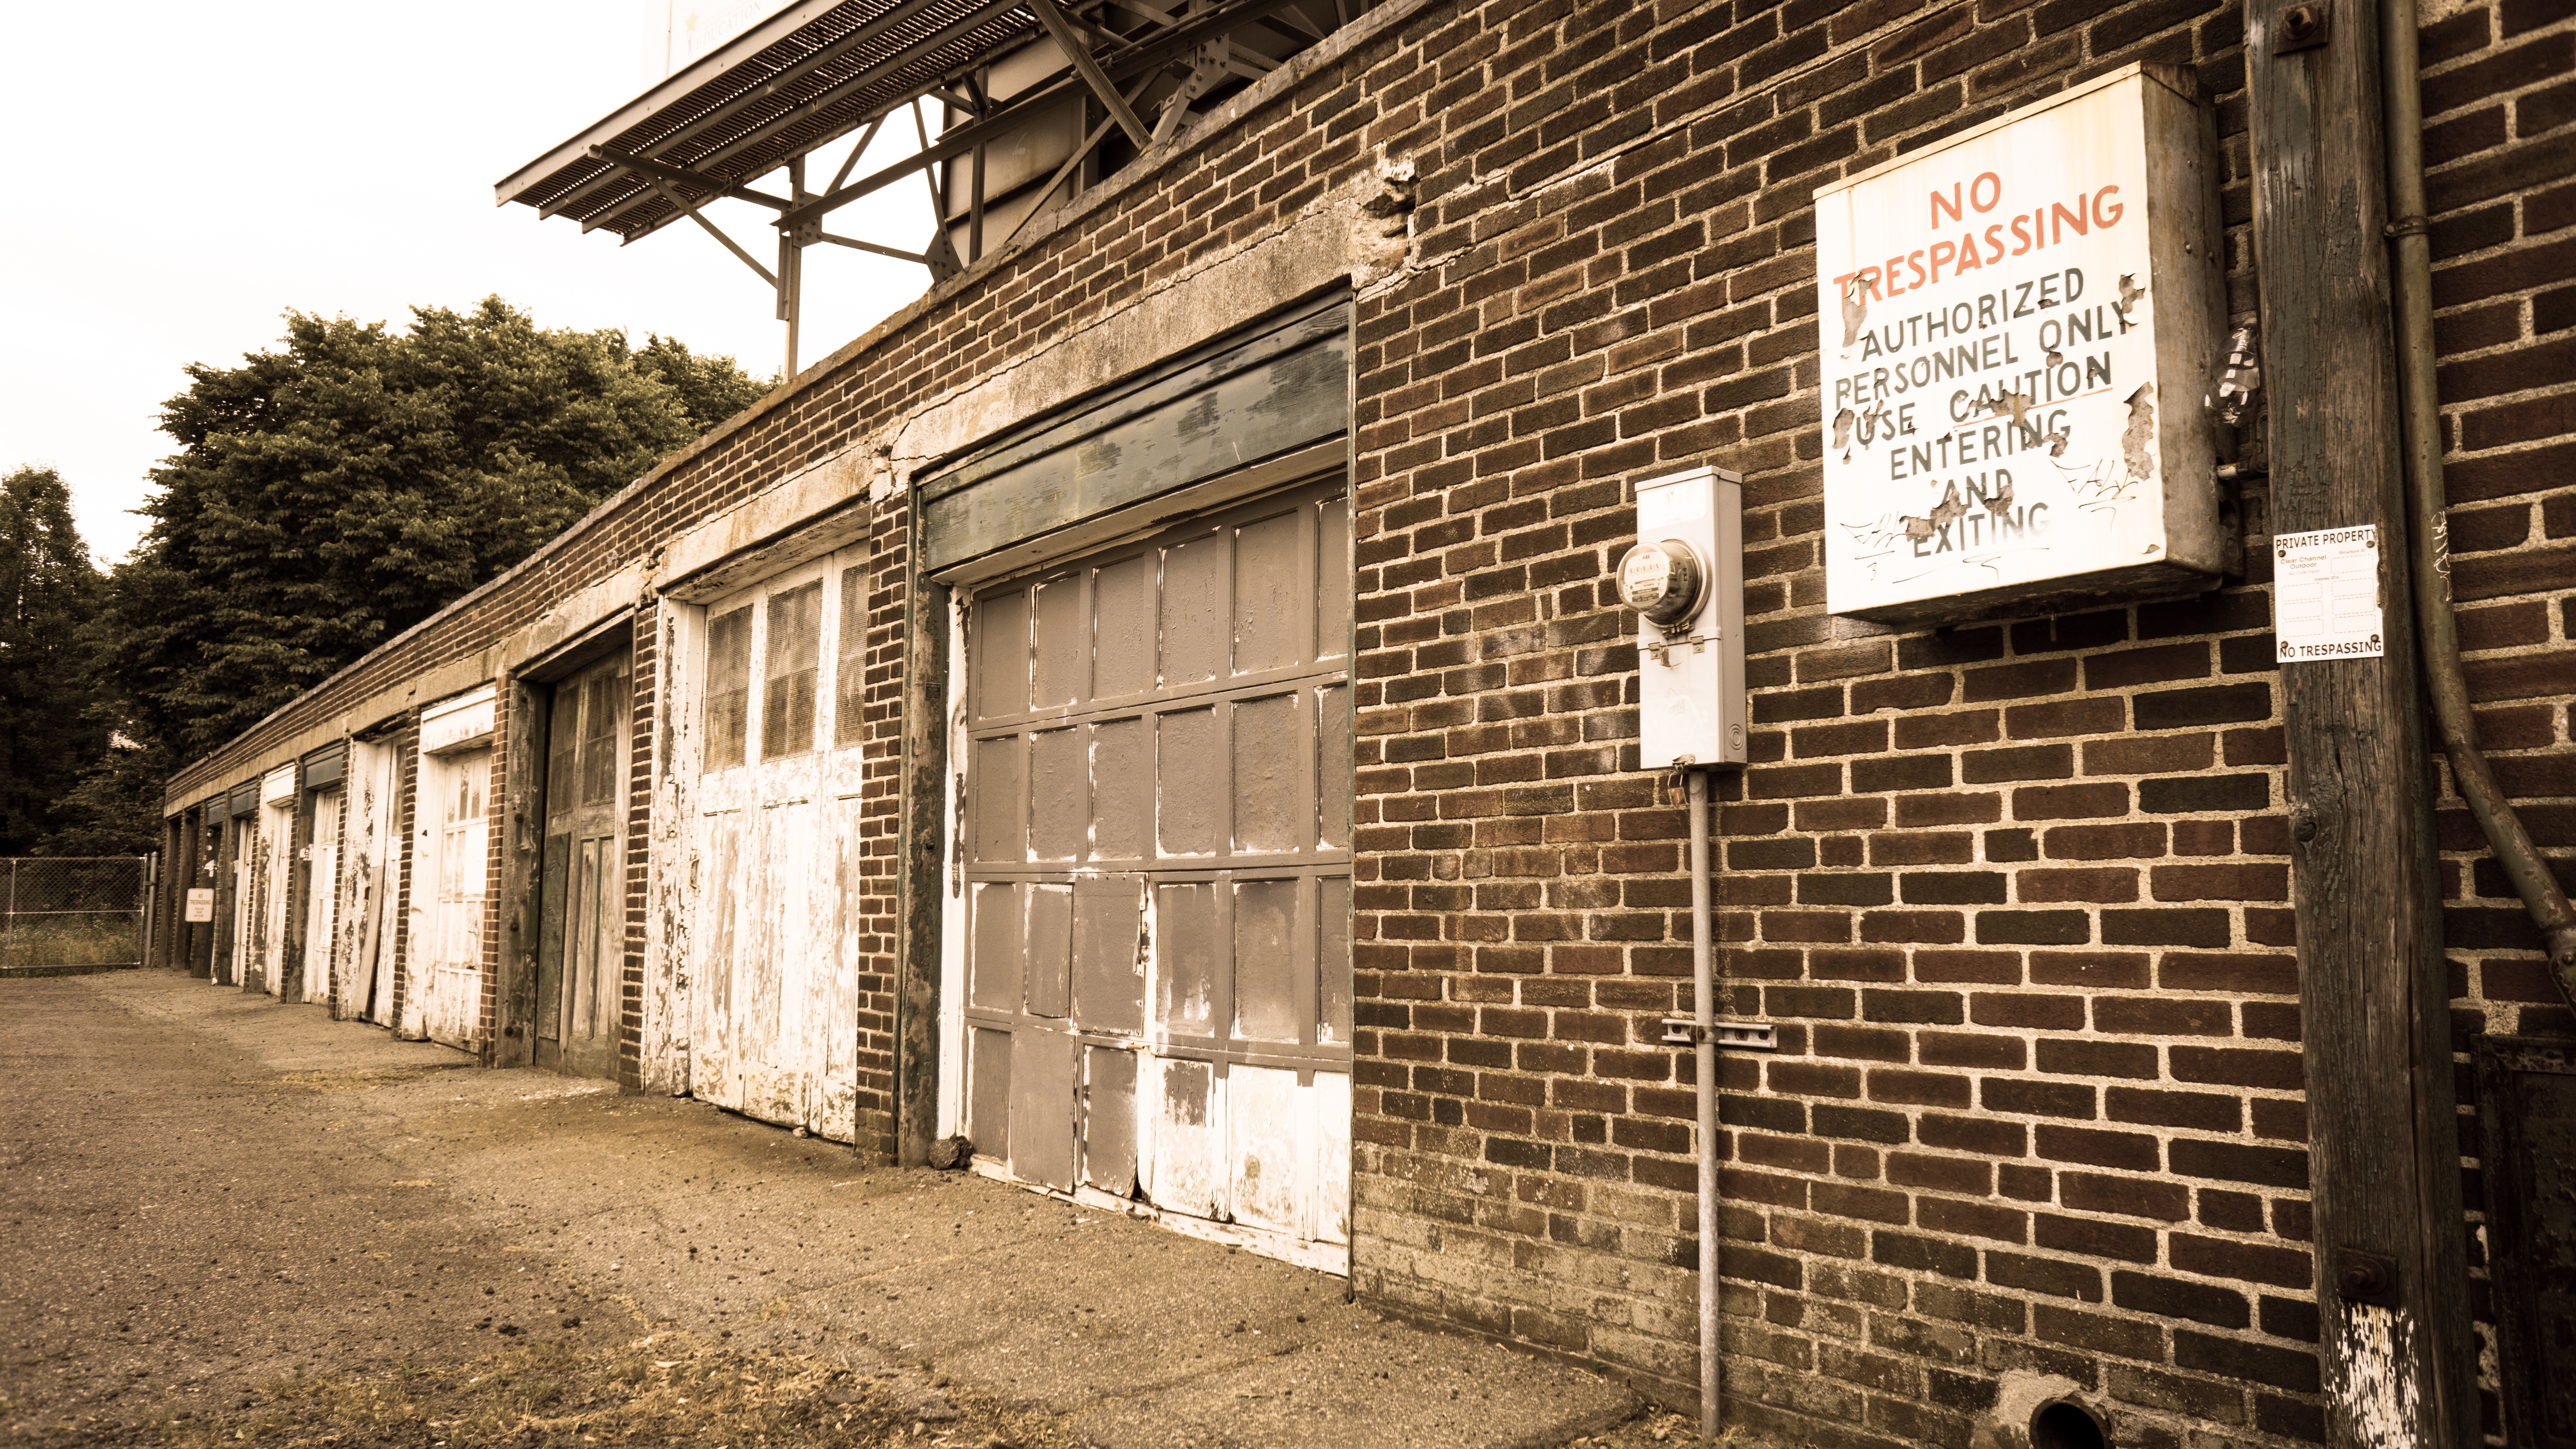
wood, antique, house, building, old, home, shack, garage, exterior, historic, brick, boston, back, no trespassing, aged photo, electric meter, urban area